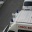
Label: ambulance